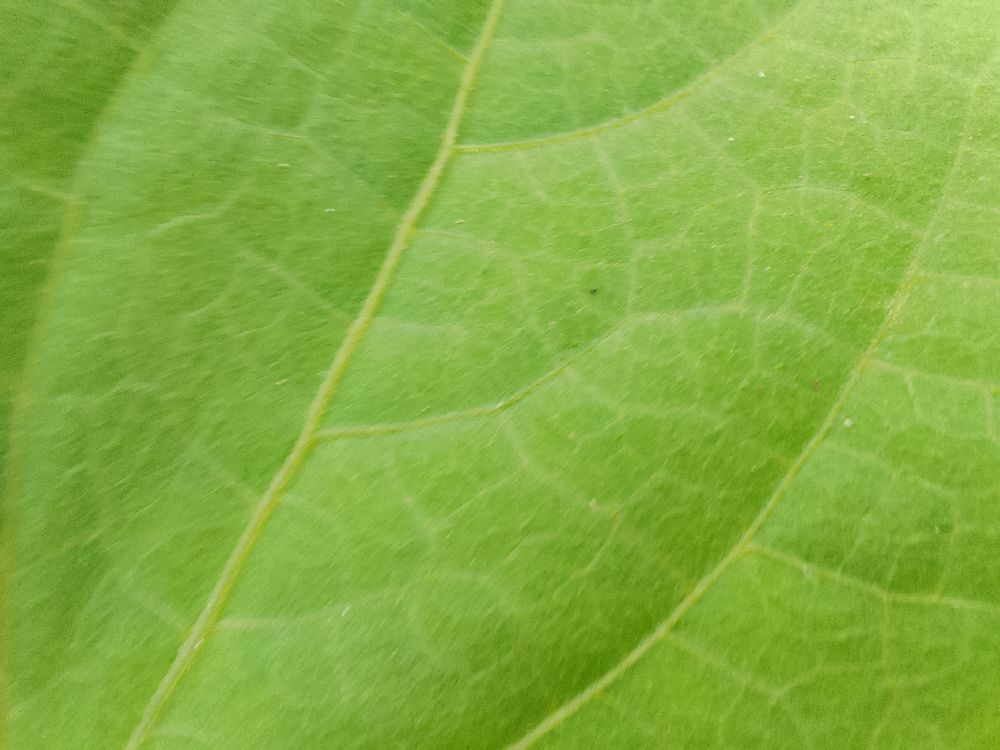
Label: healthy